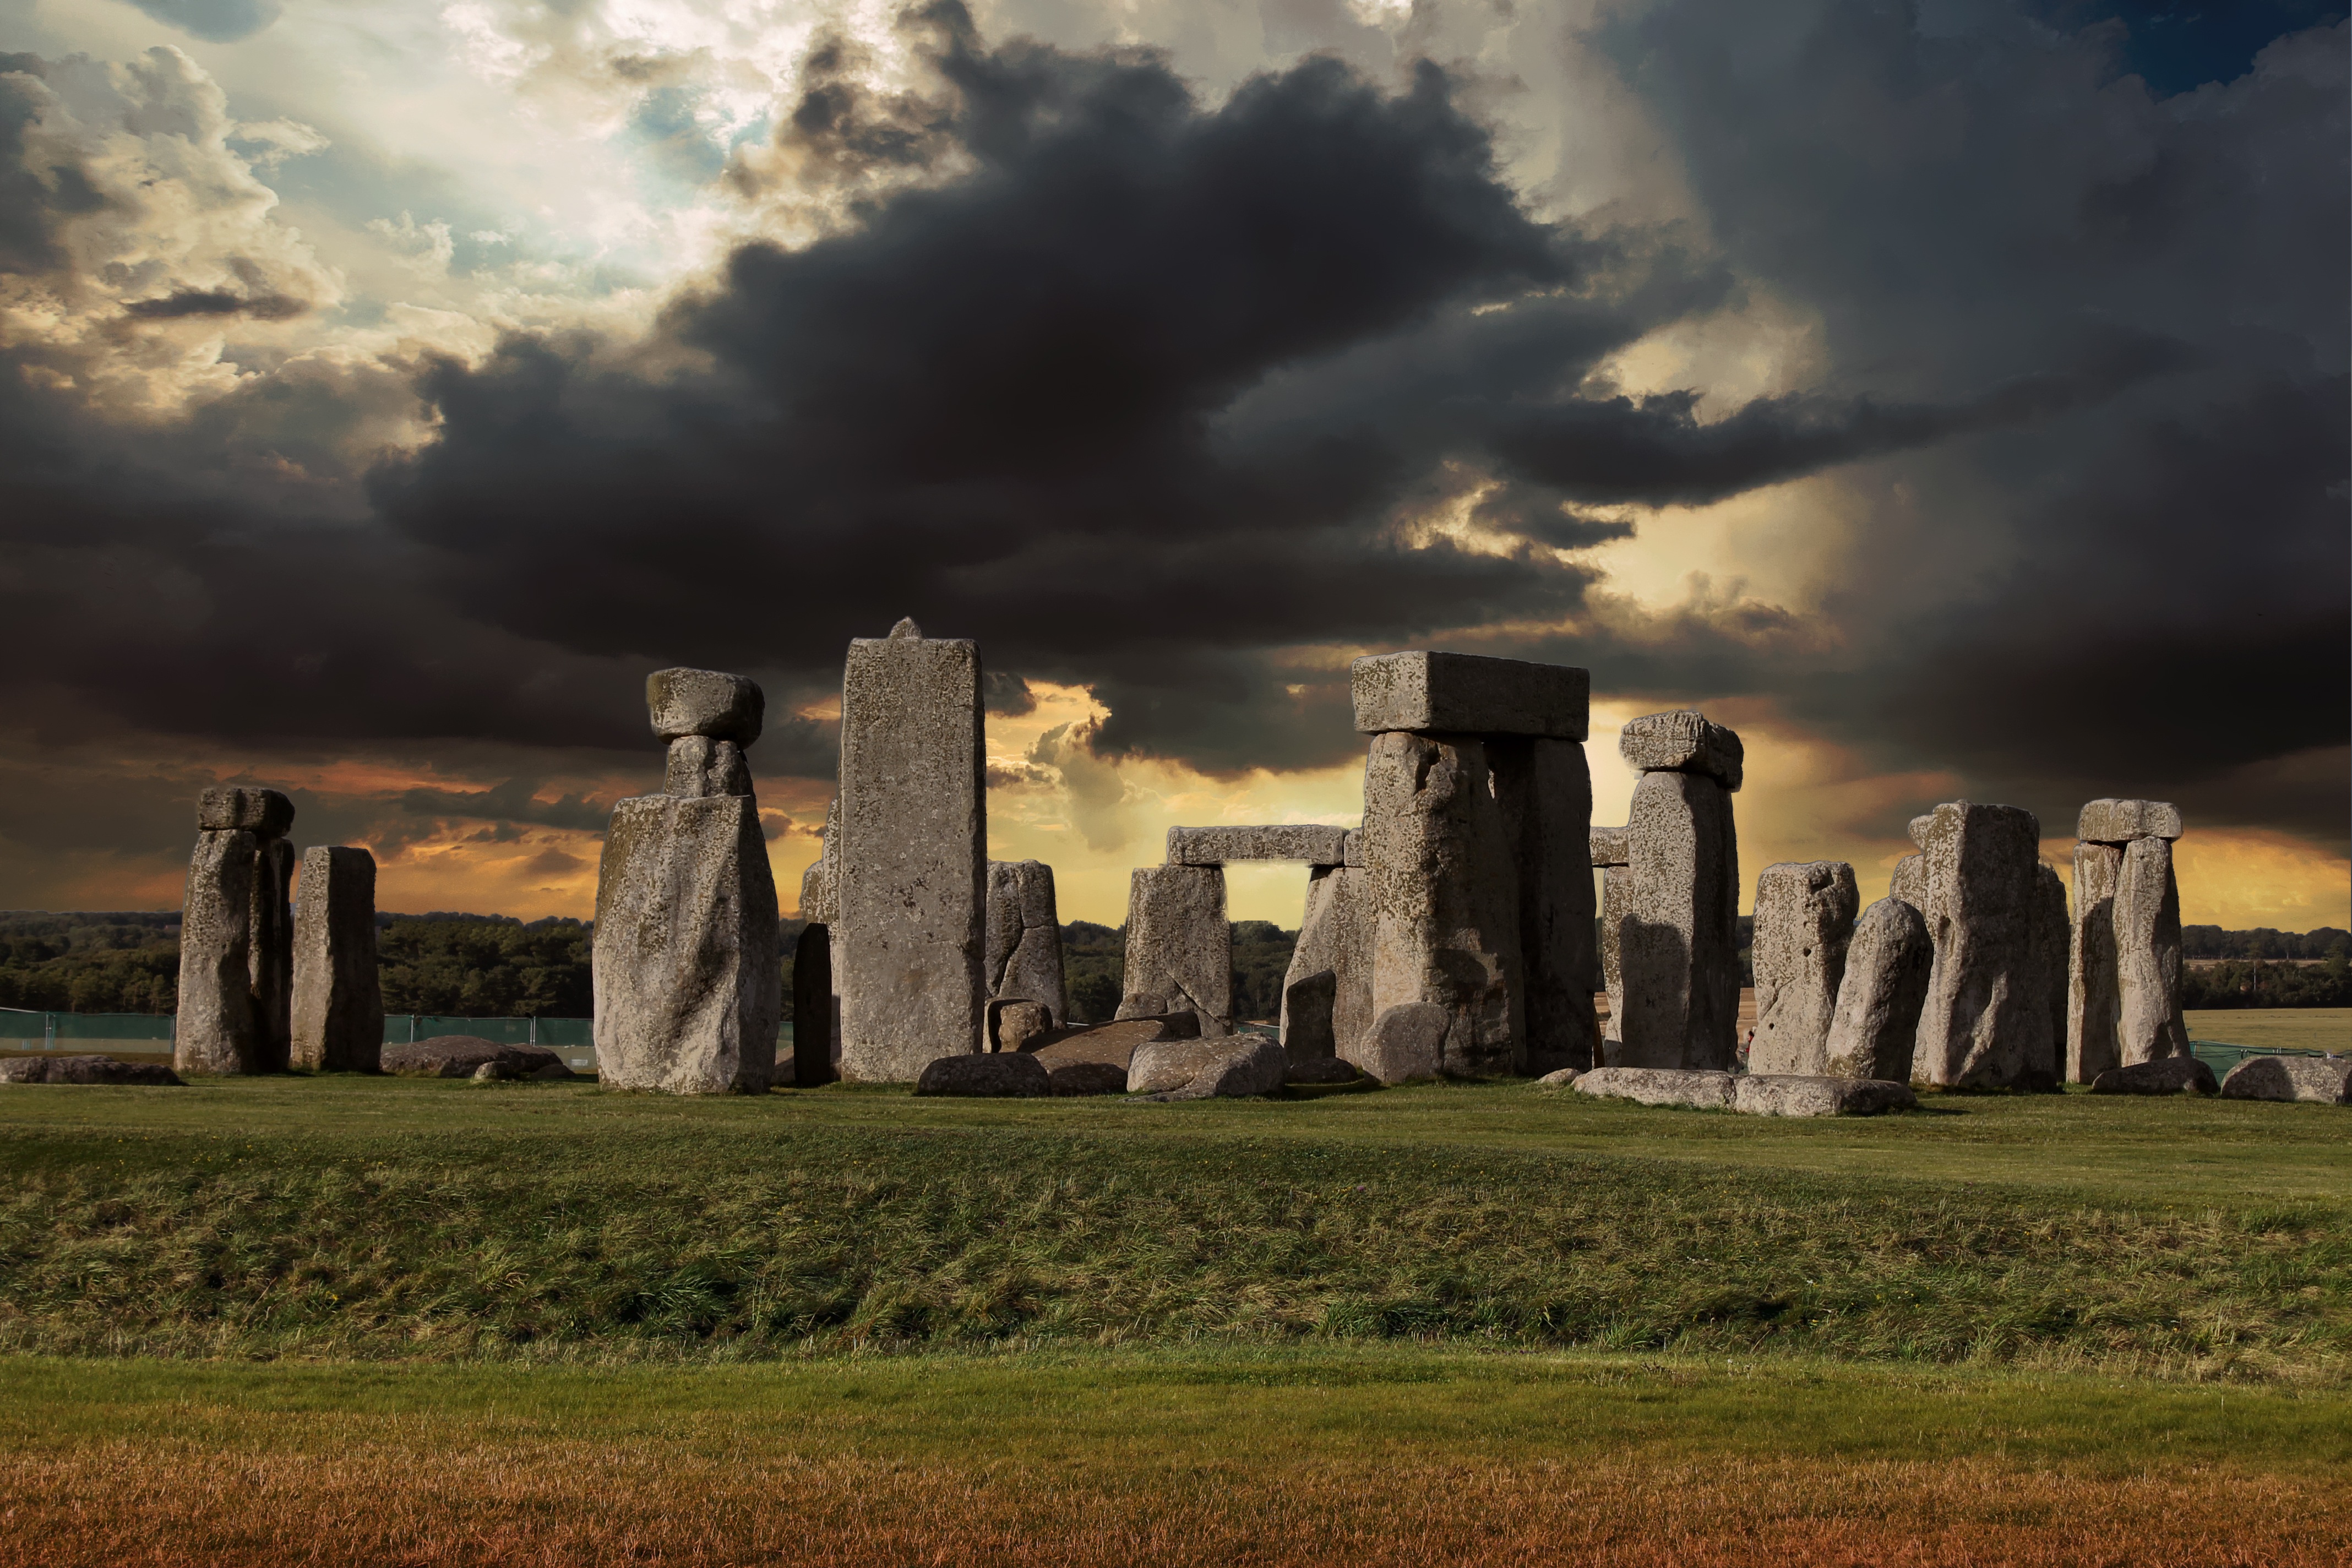
landscape, horizon, cloud, sky, sunset, skyline, sunlight, morning, dawn, city, monument, cityscape, dusk, evening, ancient, landmark, uk, england, archaeology, ruins, archeology, prehistoric, stonehenge, wiltshire, salisbury, neolithic, megalithic, paganism, ancient history, atmospheric phenomenon, human settlement